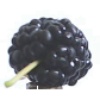
Label: Mulberry 1